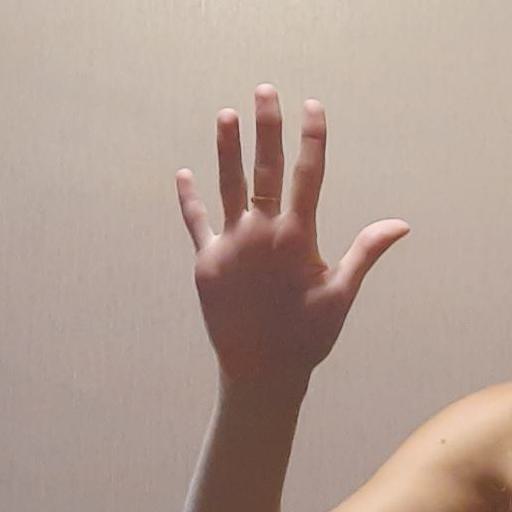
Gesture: palm